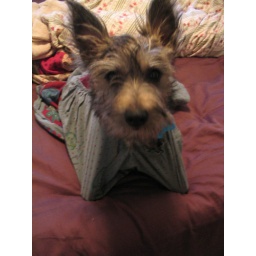
dog in a dress